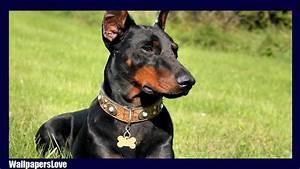
dog